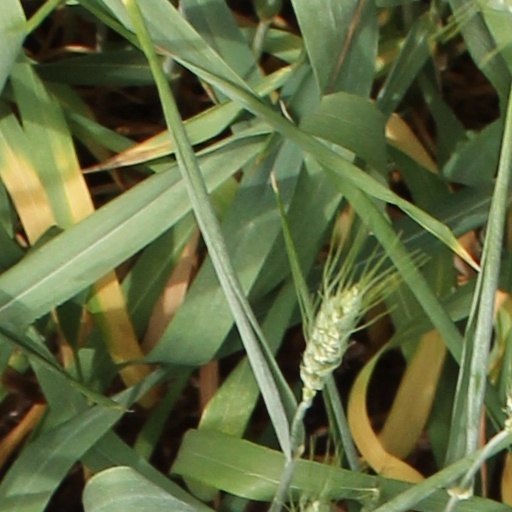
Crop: wheat